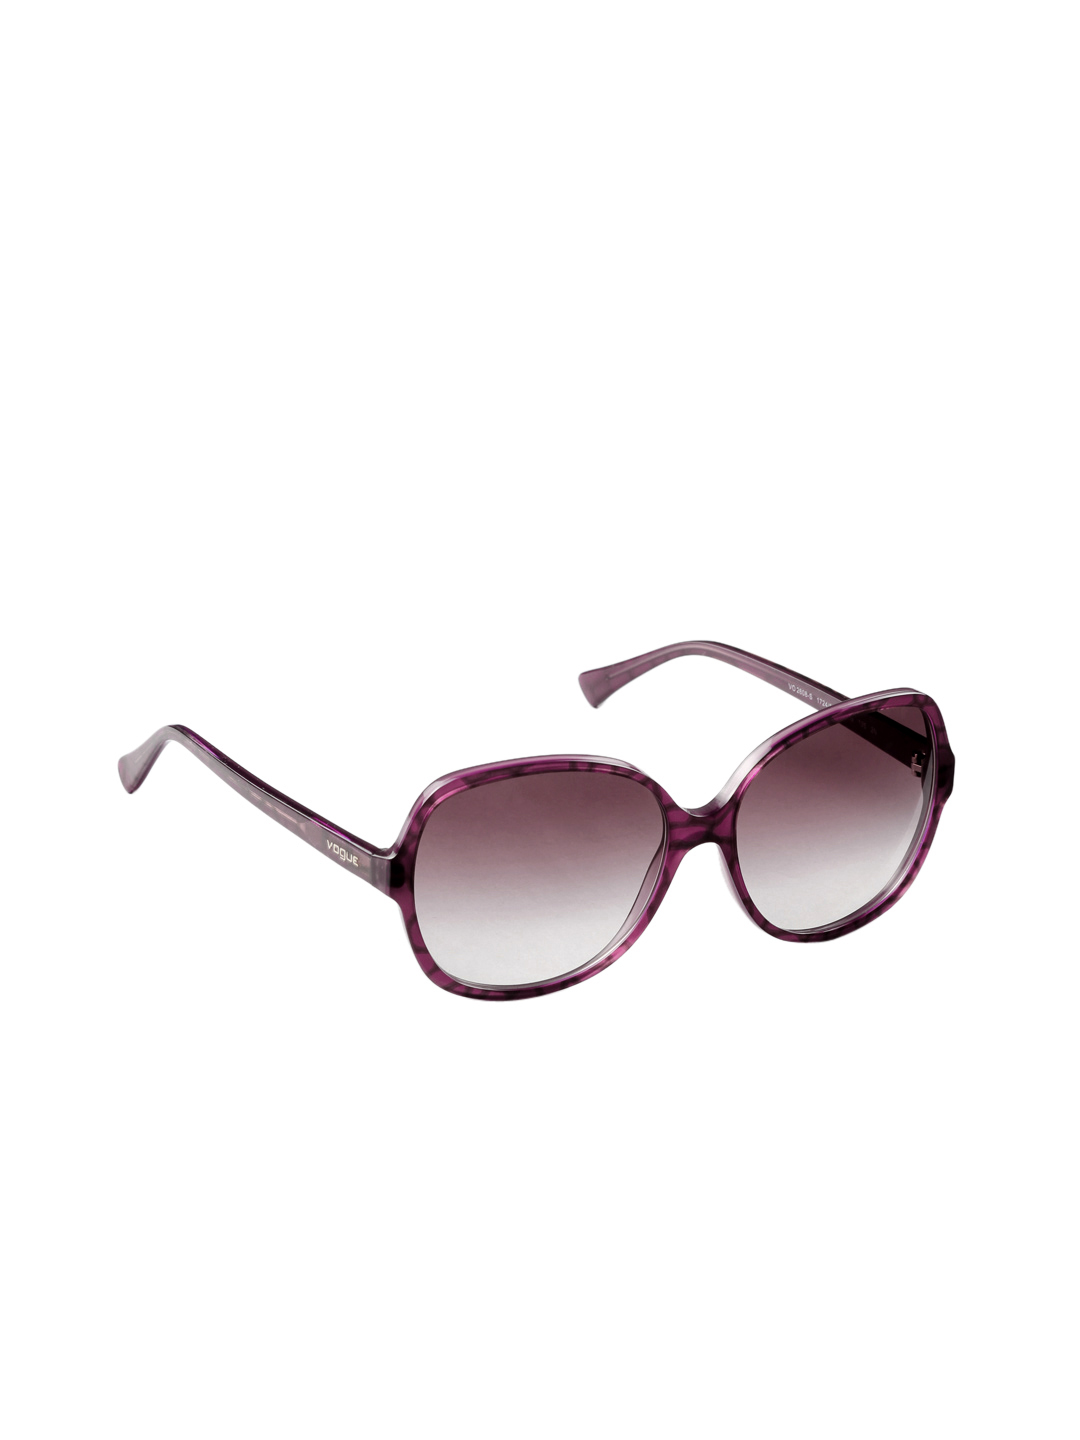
Vogue Women Purple Sunglasses
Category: Accessories / Eyewear / Sunglasses
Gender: Women
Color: Purple
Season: Winter 2016
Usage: Casual